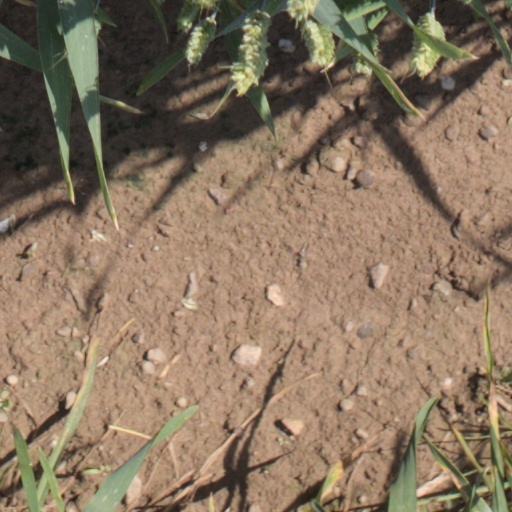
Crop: wheat